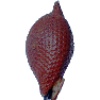
Label: Salak 1